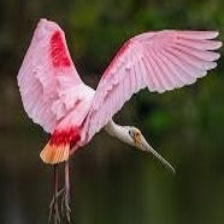
Species: ROSEATE SPOONBILL
Scientific name: PLATALEA AJAJA
ImageNet parent category: spoonbill